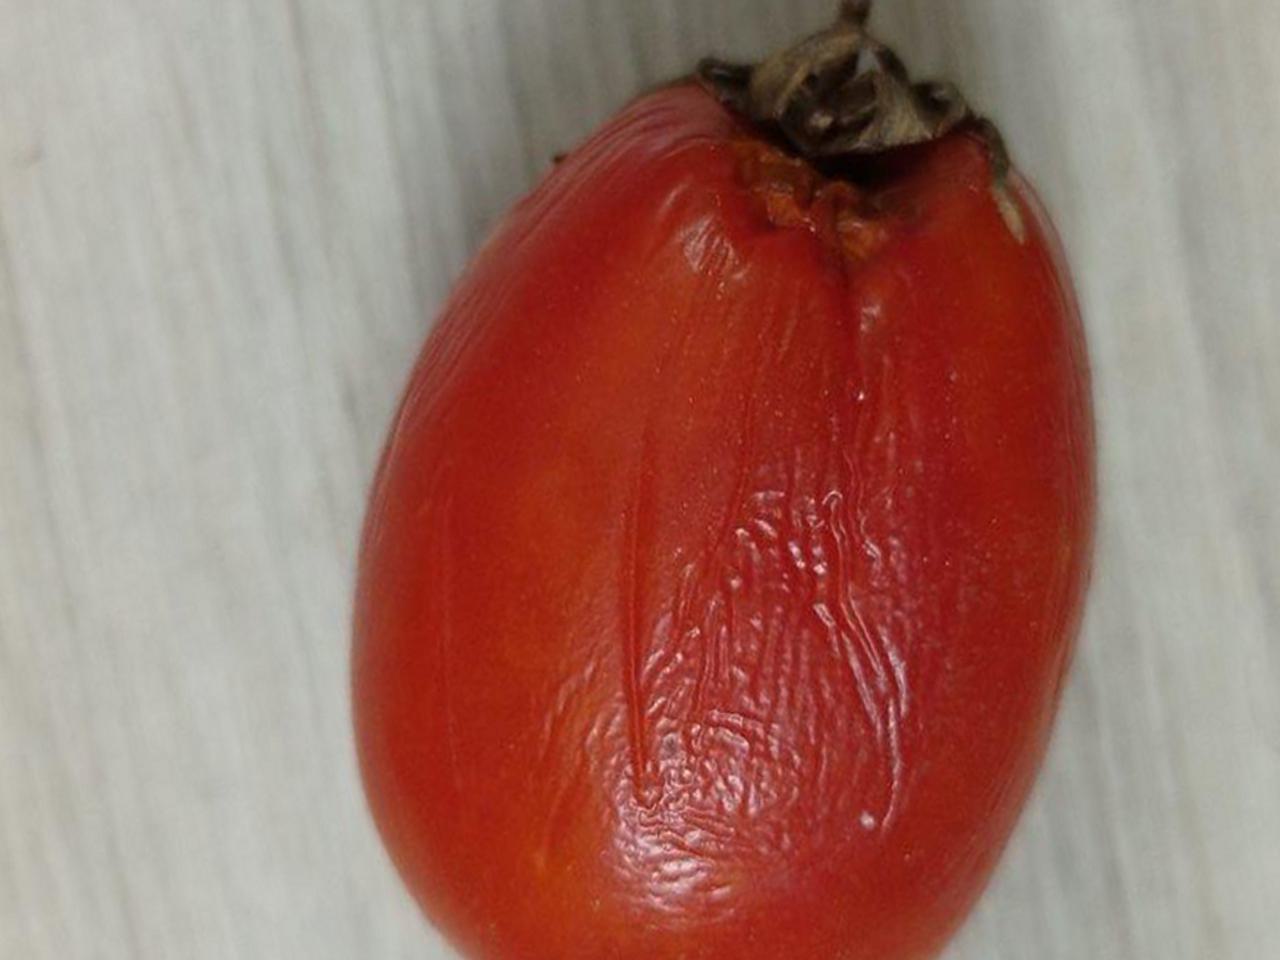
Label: Rotten